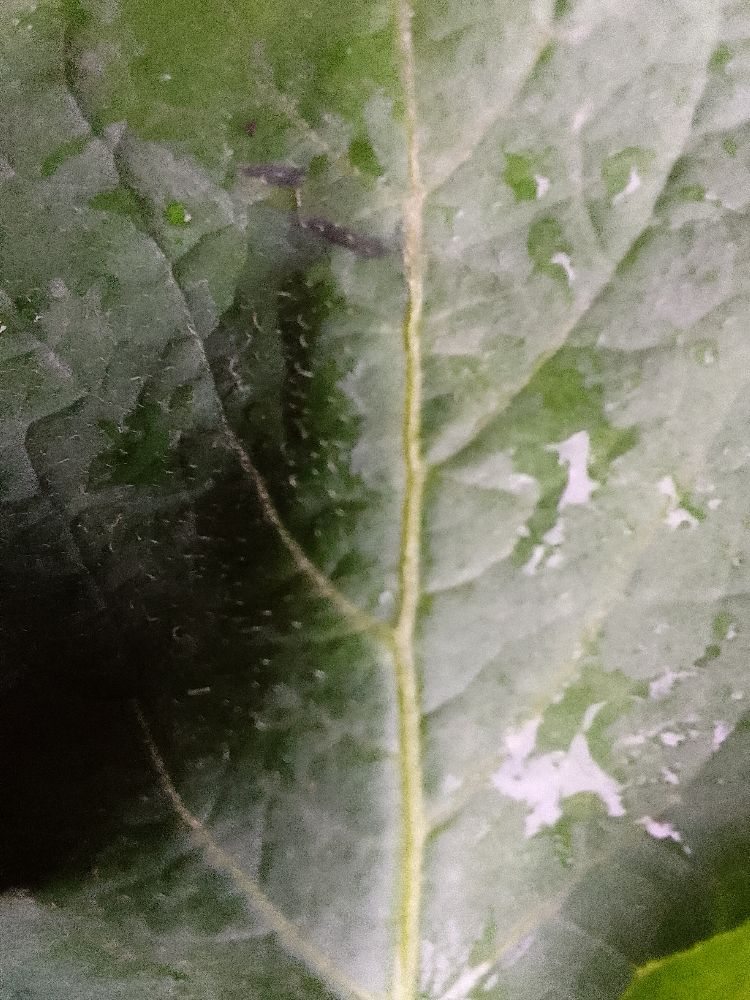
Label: Healthy